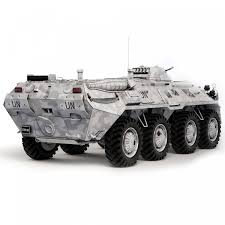
Label: BTR